Thomas Denny (artist)

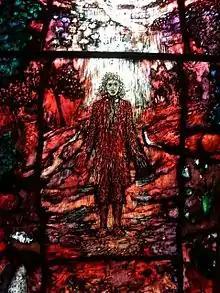
One of the four Thomas Traherne windows in Audley Chapel, Hereford Cathedral, created by Denny

Thomas Denny (born 1956) is a contemporary British painter and stained glass artist.